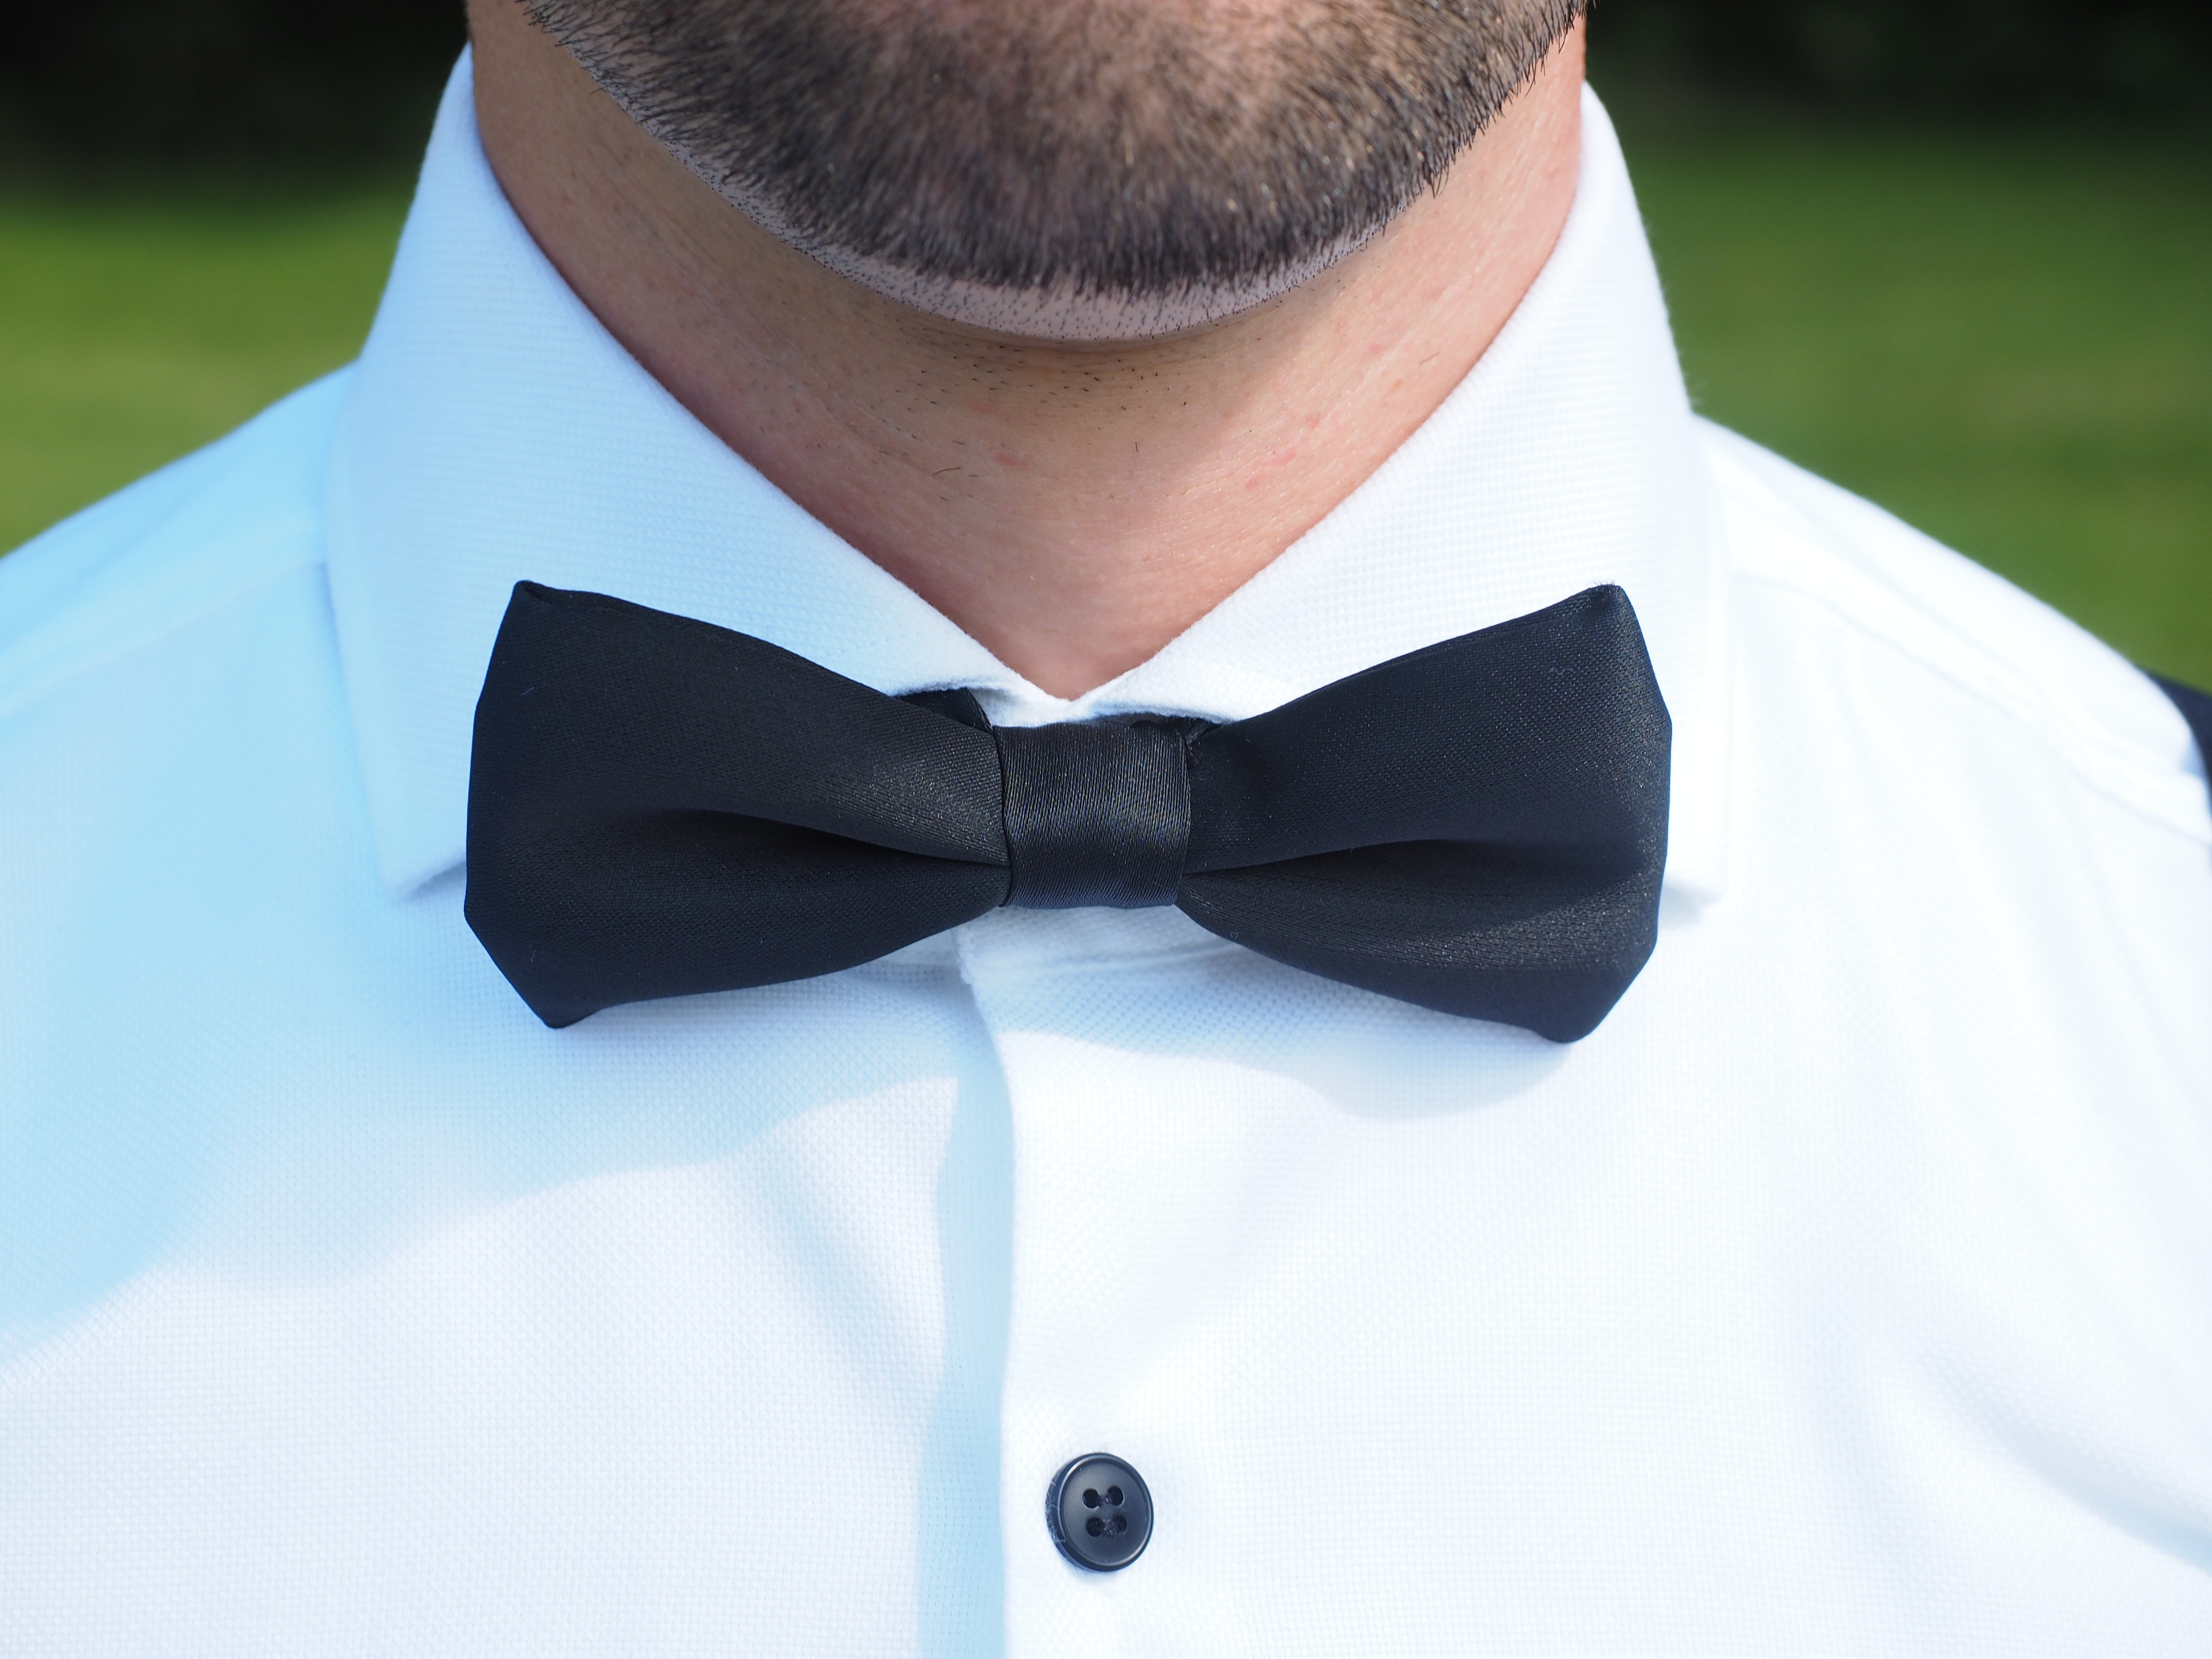
man, suit, fly, clothing, black, groom, shirt, festive, collar, tuxedo, neck, elegant, detail, loop, noble, accessory, section, sleeve, chic, necktie, formal wear, lapel, fashion accessory, shirt button